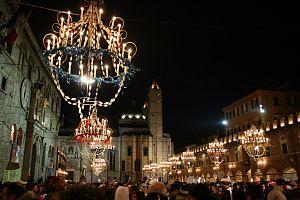
Le carnaval d'Ascoli est une manifestation carnavalesque qui se déroule chaque année à Ascoli Piceno dans les Marches.